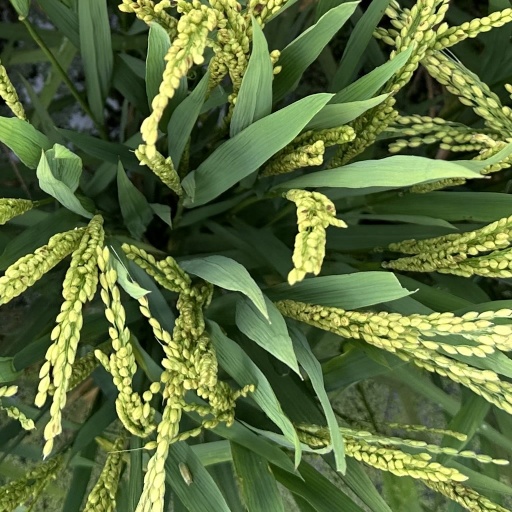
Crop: rice